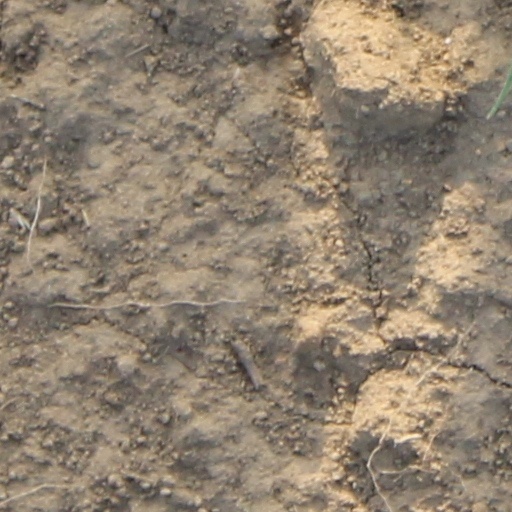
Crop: wheat